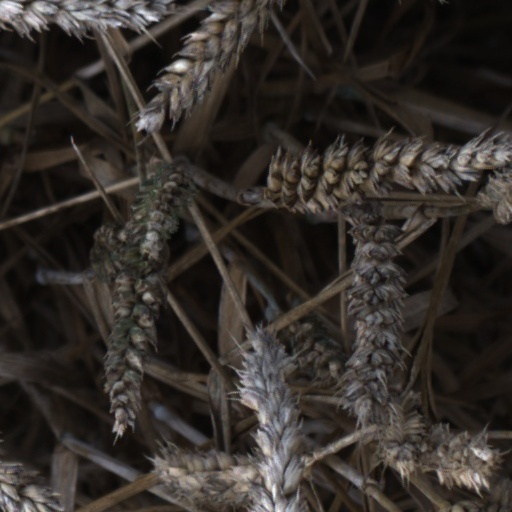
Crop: wheat